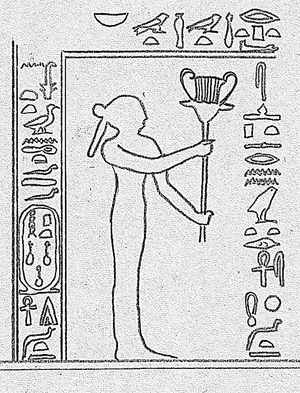
Néferou-Ptah ou Ptahnéferou est une fille du roi égyptien Amenemhat III de la XIIᵉ dynastie. Sa sœur était le Pharaon Néférousobek.